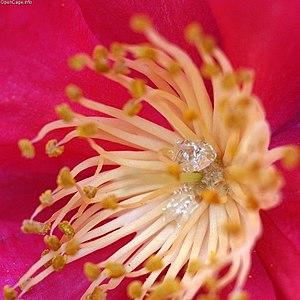
Le nectar est un suc sécrété généralement par les nectaires des plantes. Il peut être considéré comme de la sève élaborée, modifiée pendant la phase d’excrétion, et constitue la matière première du miel.